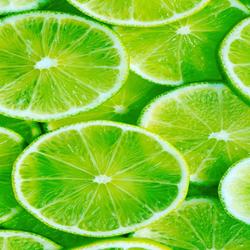
Label: Lemon